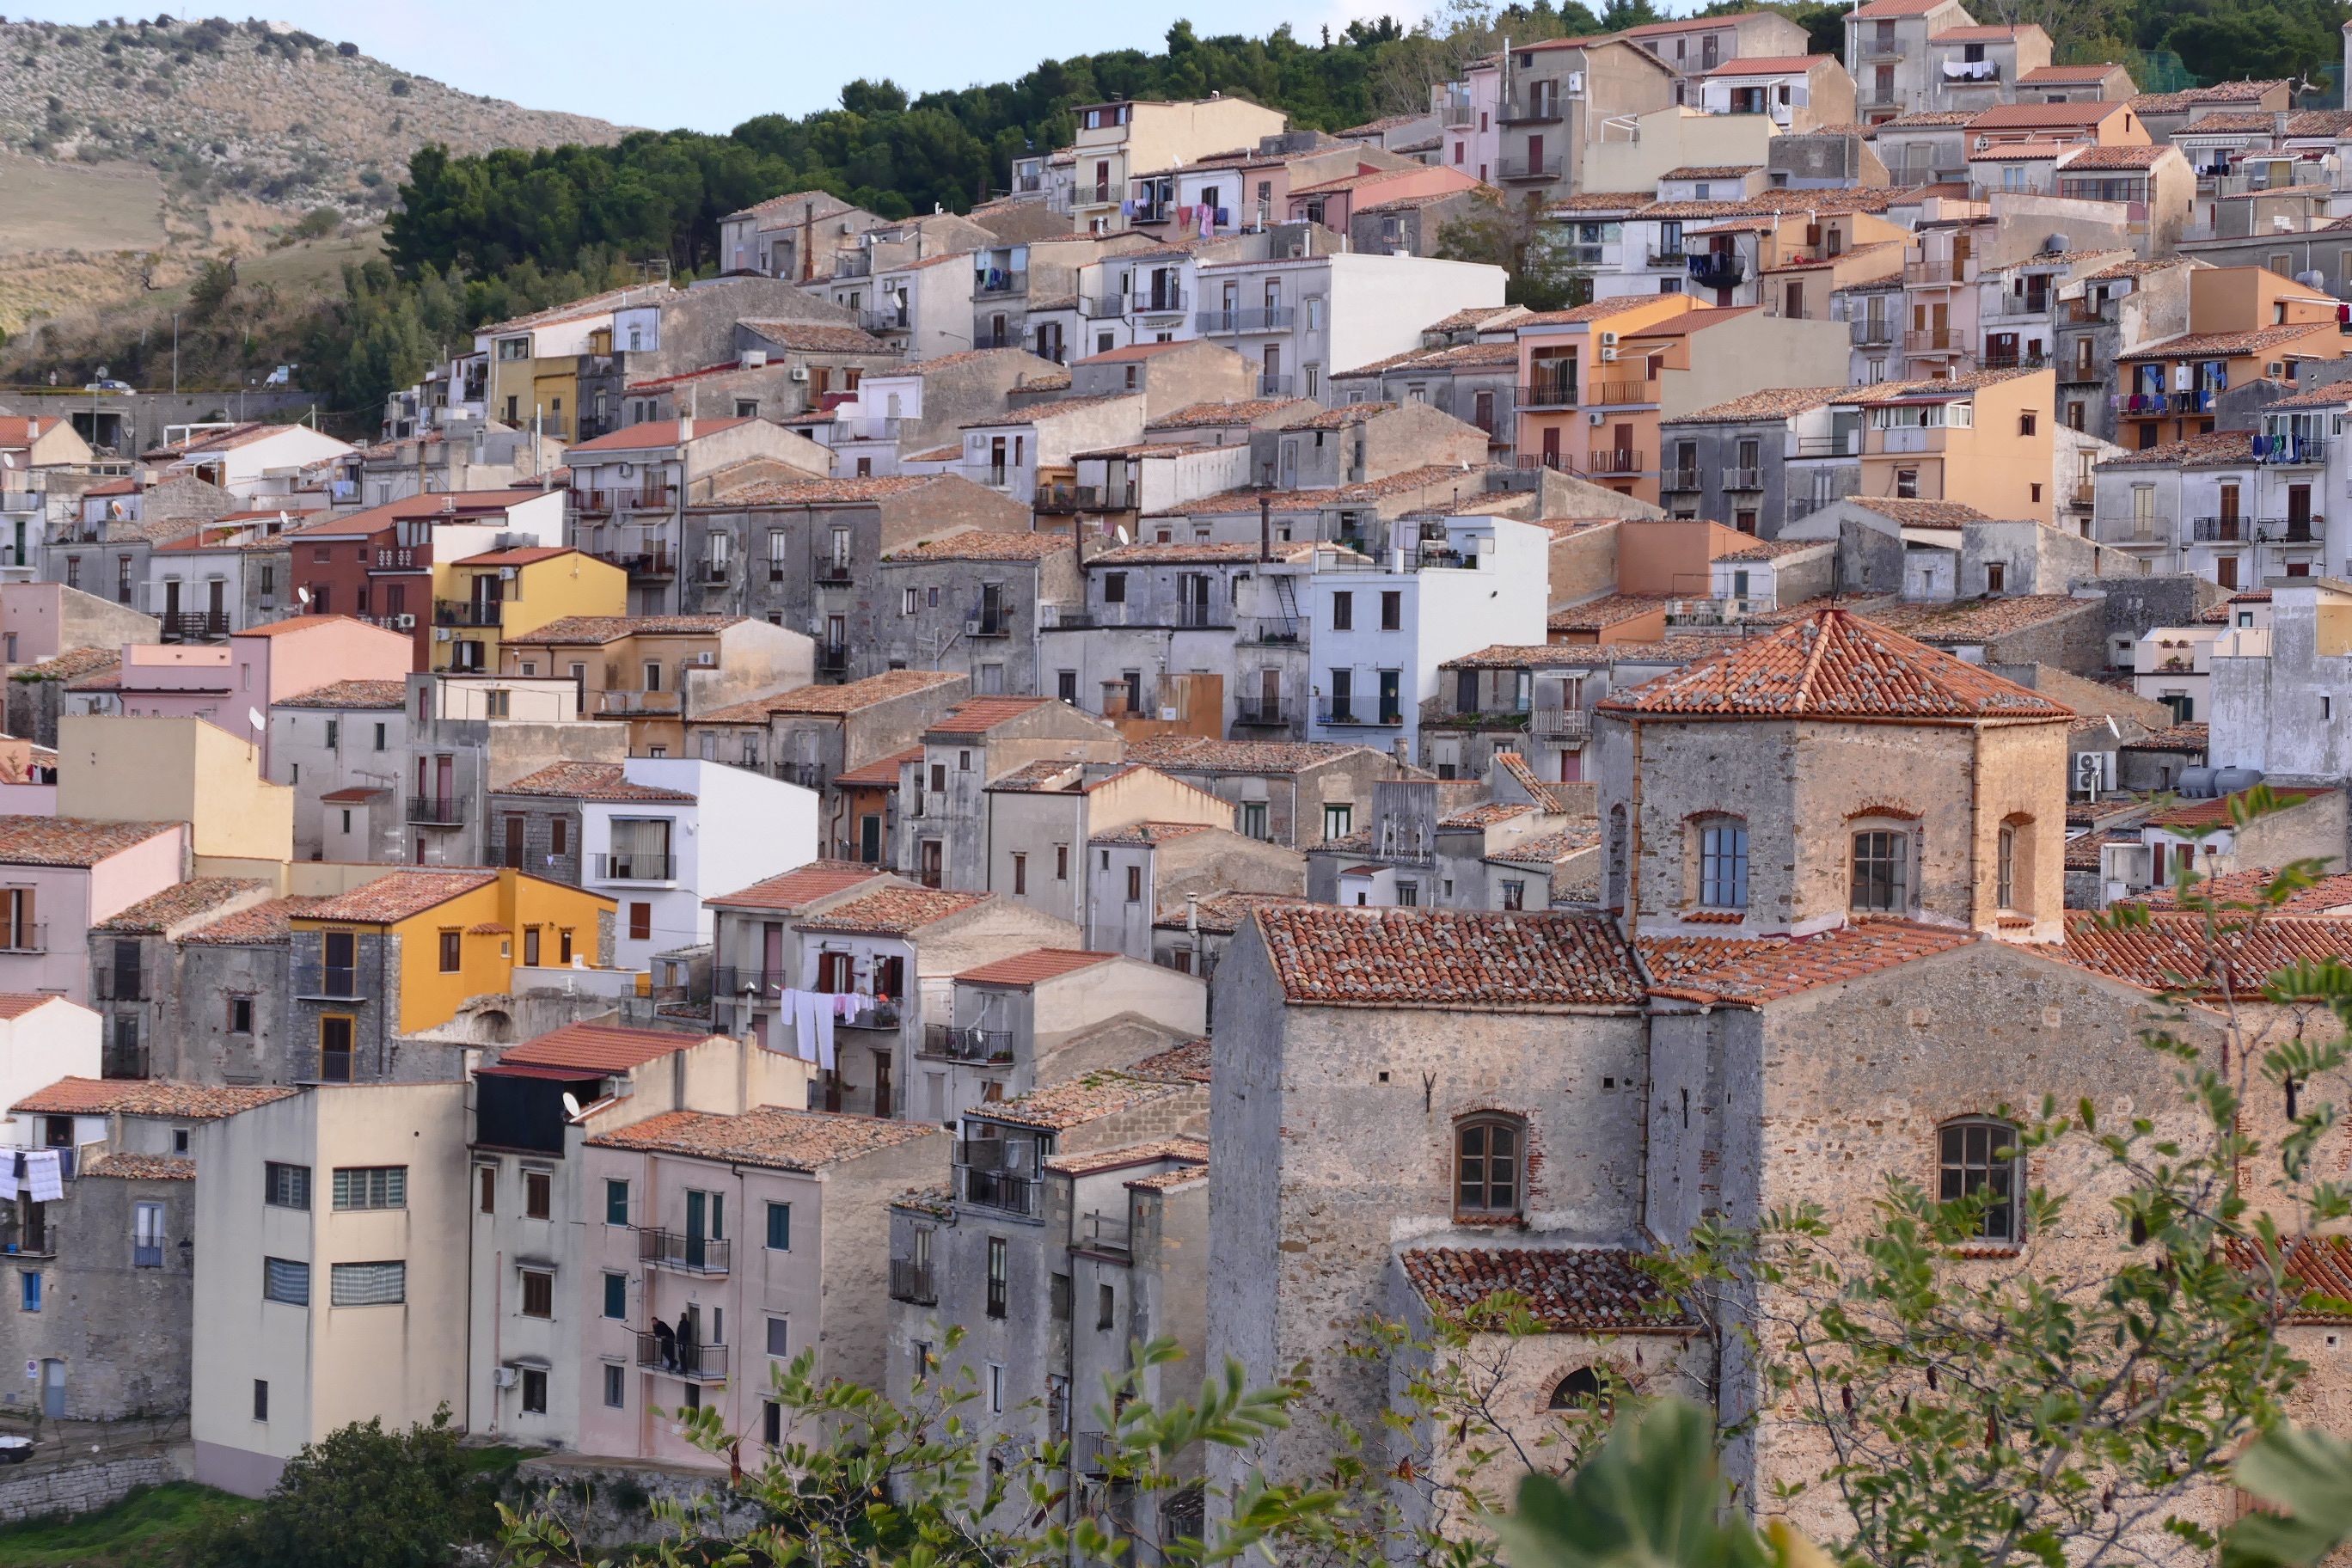
landscape, nature, town, cityscape, panorama, village, suburb, holiday, italy, landscapes, sicily, neighbourhood, aerial photography, residential area, geographical feature, human settlement